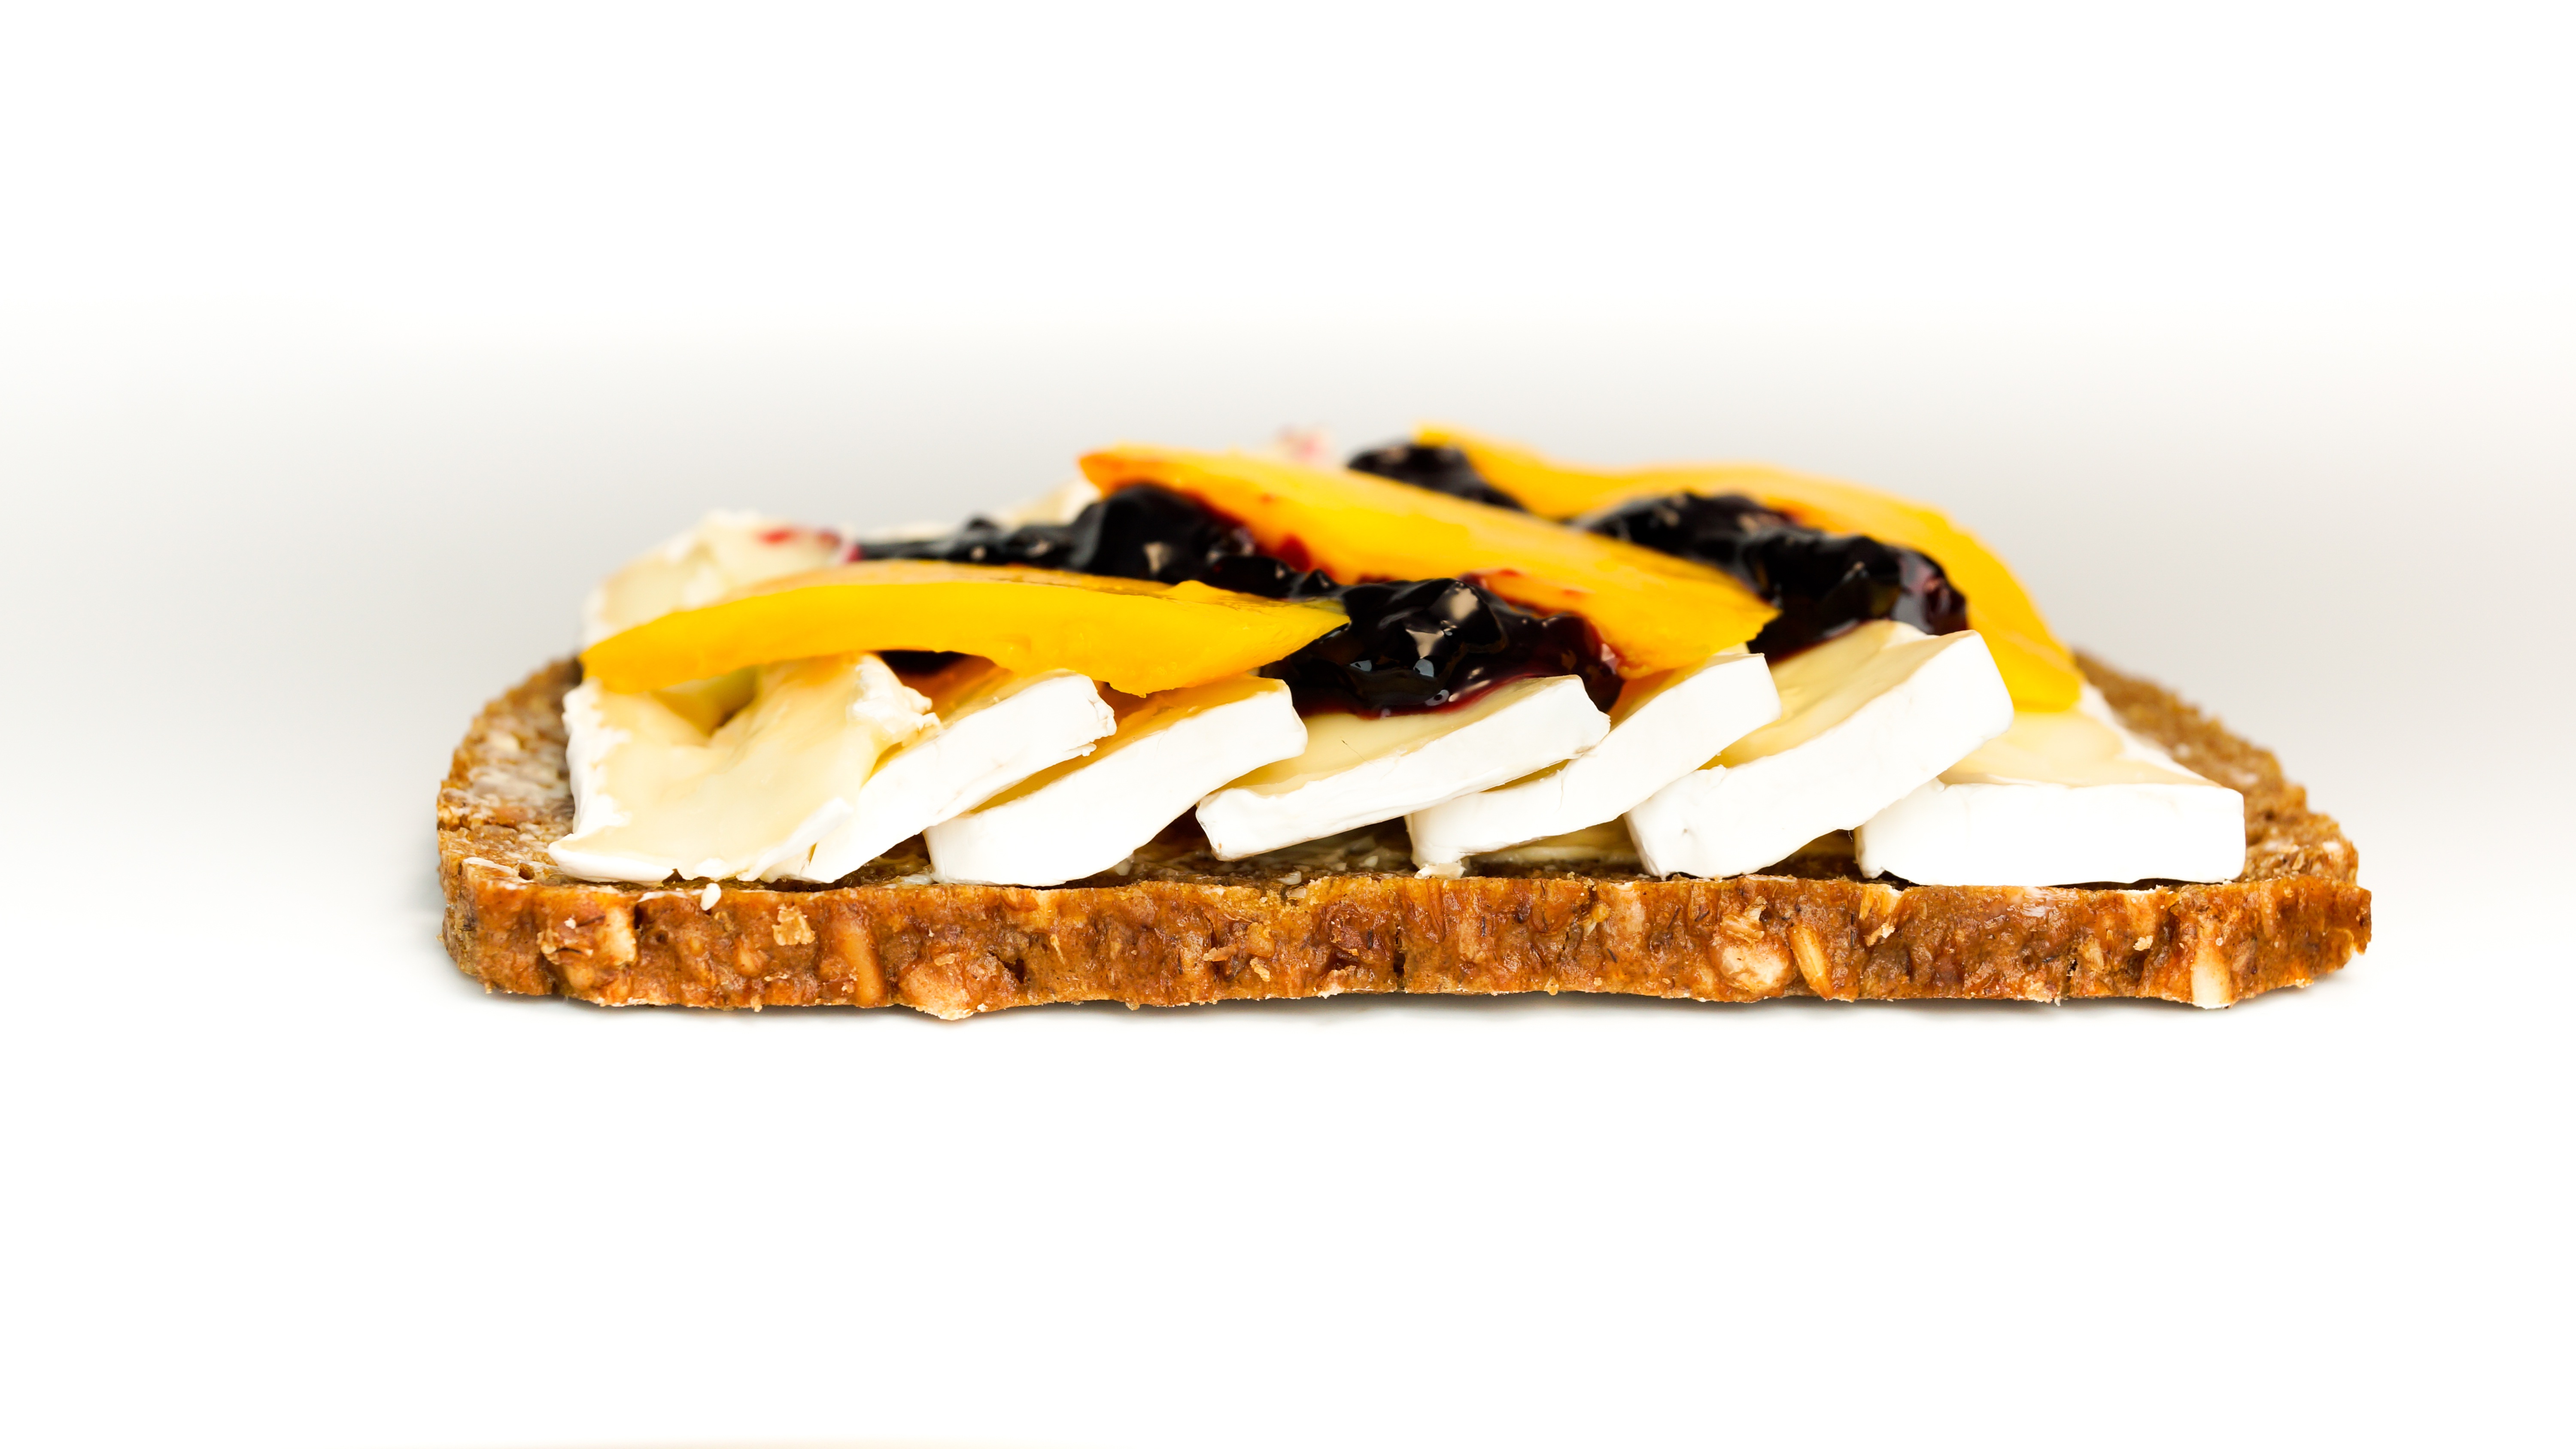
grain, fruit, dish, meal, food, produce, fresh, breakfast, healthy, snack, dessert, eat, lunch, delicious, bread, slice, sandwich, cheese, mango, rye, tasty, vegetarian, camembert, baked goods, marmalade, whole wheat, brie, black currant